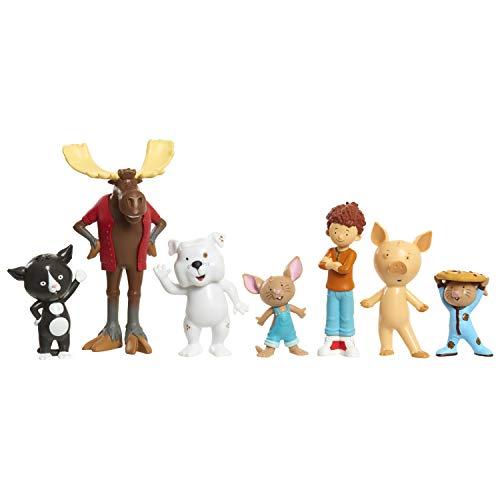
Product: If You Give a Mouse a Cookie 7 Piece Collectible Figure Set
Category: Toys & Games | Toy Figures & Playsets | Action Figures
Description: From the Amazon original series, If you give a Mouse a Cookie, this 7 piece collectible figure set makes the perfect gift set and includes Mouse, Oliver, Moose, dog, cat, mouse in his pajamas, holding a cookie, and pig.
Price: $19.99
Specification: ProductDimensions:5x2.2x7inches|ItemWeight:9.1ounces|ShippingWeight:9.1ounces(Viewshippingratesandpolicies)|ASIN:B07RZ3MVR6|Itemmodelnumber:68516|Manufacturerrecommendedage:36months-10years